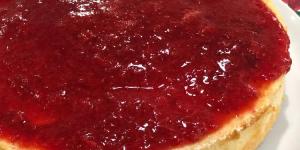
cheesecake de ricota